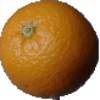
Label: Orange 1